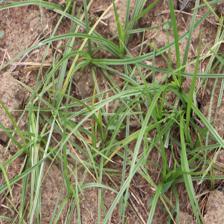
Label: Grass